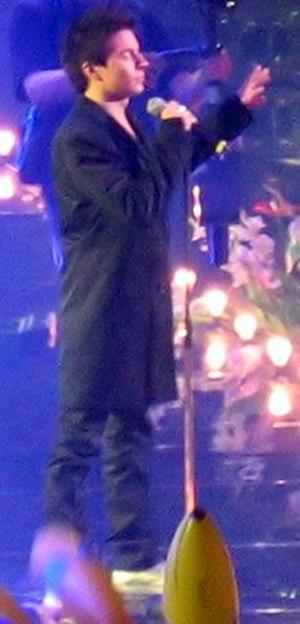
Antti Tuisku est un chanteur pop finlandais, dévoilé au public en 2003 grâce à l’émission télévisée Idols, version finlandaise de la Nouvelle Star, où il termine troisième. Son premier disque, Ensimmäinen, sort en 2004 et devient double disque de platine en Finlande. Par la suite, il sort dix albums studio ainsi que deux albums en édition collector. Ses chansons les plus connues sont ses singles à succès En halua tietää, Tyhjä huone, Juuret, Atlantti, Hyökyaalto, Rakkaus on., Peto on irti et Keinutaan. Antti Tuisku a vendu plus de 300 000 albums. Il est reconnu pour sa voix forte et ses performances de danseur.